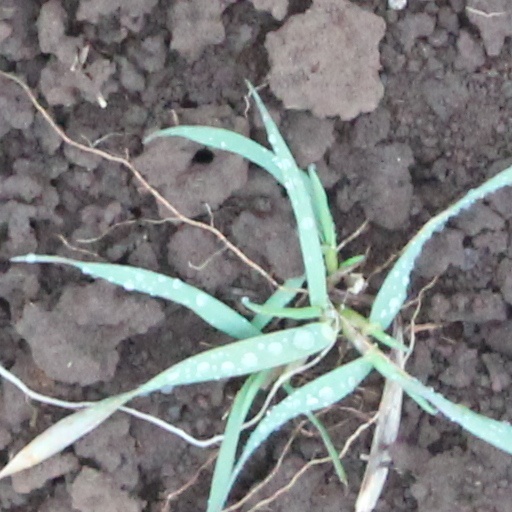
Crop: wheat